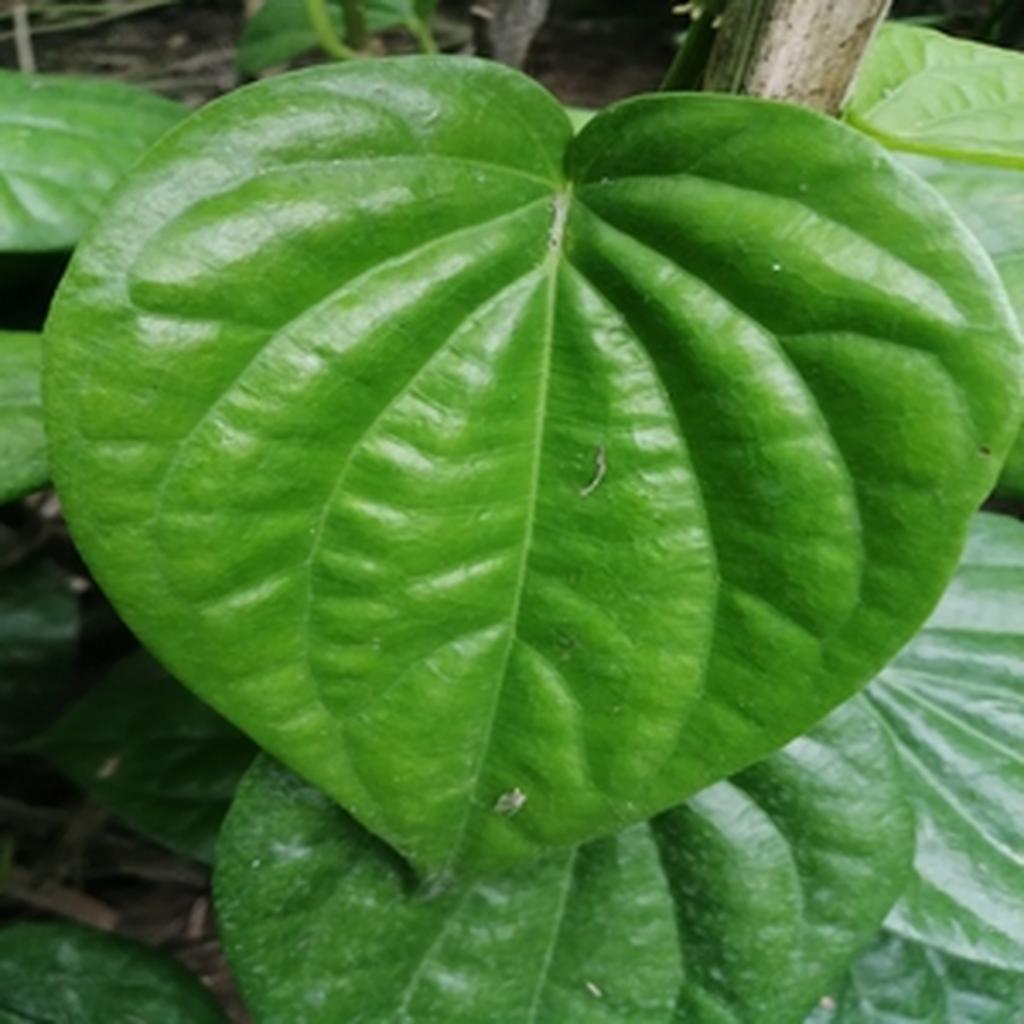
Label: Healthy_Leaf